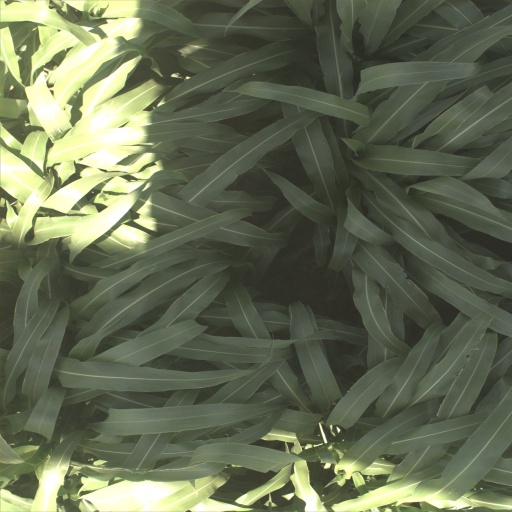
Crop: sorghum